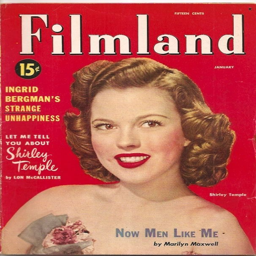
actor on the front cover of magazine .